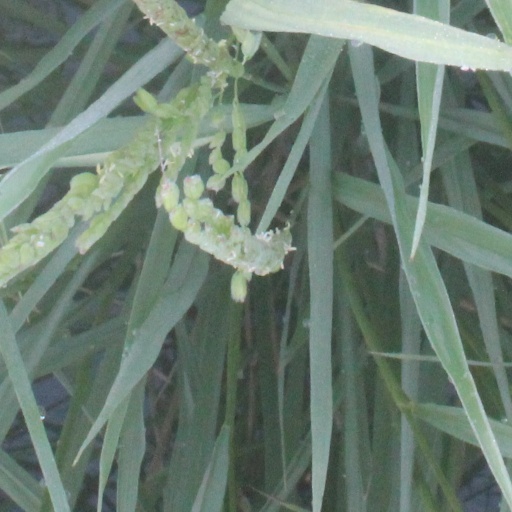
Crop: rice